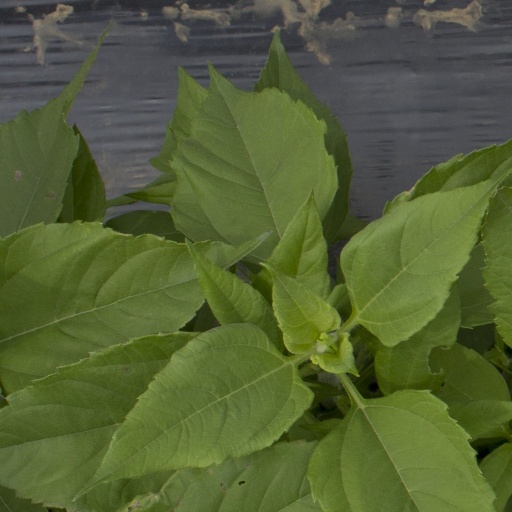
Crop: Jerusalem artichoke